Describe the emotion expressed in this image:  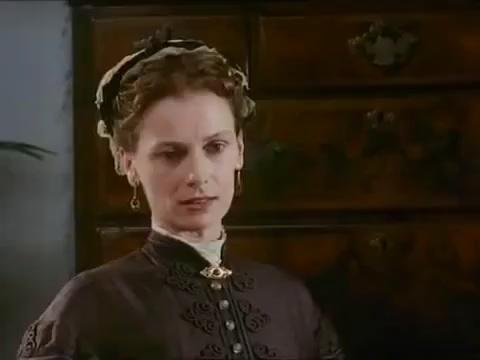
This person displays Suffering, valence and arousal with moderate intensity.